Citroën C5 Aircross

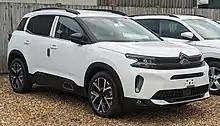
Citroën C5 Aircross (facelift)

The European C5 Aircross gets a facelift in January 2022, with a major redesign of the front end, minor redesign of the rear end and new interior features.